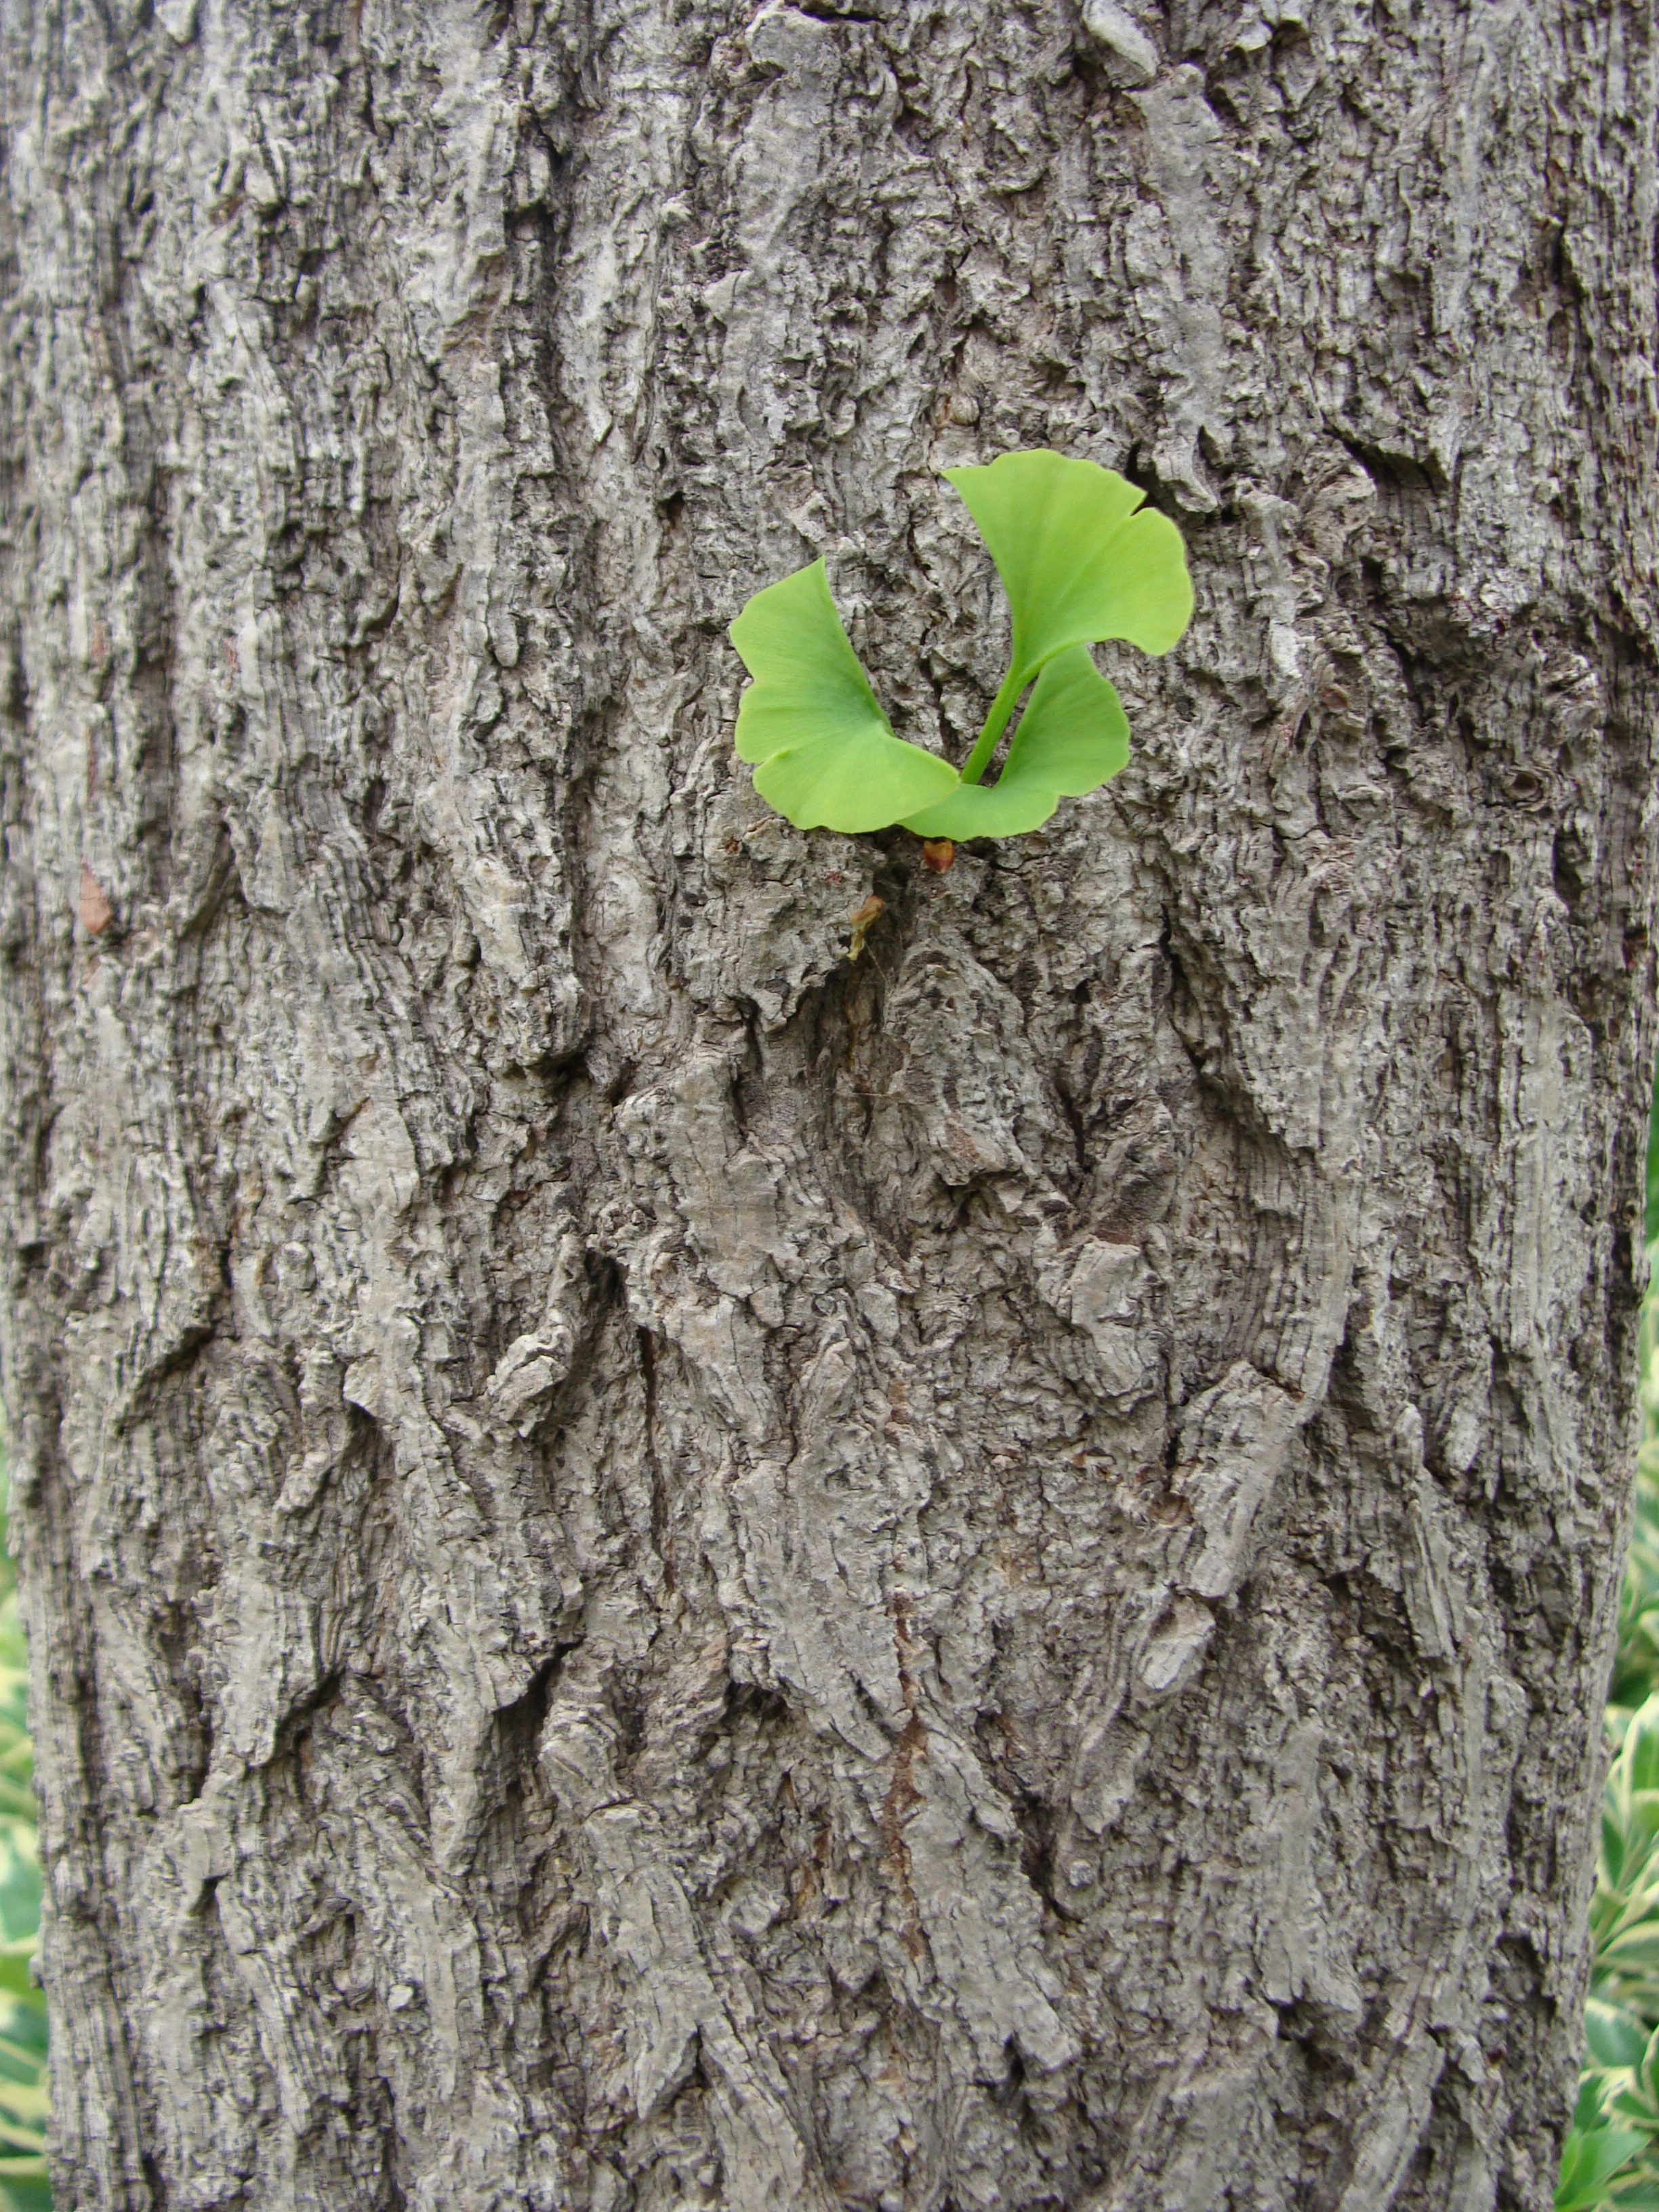
leaves, tree, trunk, leaf, flora, plant, branch, deciduous, plant stem